1st Armoured Personnel Carrier Squadron (Australia)

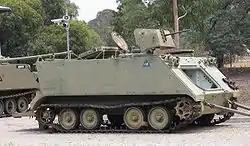
An M113 APC similar to the type used by 1 APC Sqn in Vietnam

In May 1966, an advanced party from the squadron arrived to take over 1 APC Troop's vehicles, while the rest of the squadron, travelling upon the troop carrier , arrived at the 1 ATF base at Nui Dat on 9 June 1966. Under the command of Major Robert Hagerty, who had previously served in Vietnam with the AATTV, the squadron consisted of seven officers and 109 other ranks. Some of these men were national servicemen, although most of the officers and NCOs were regulars drawn from the 1st Armoured Regiment and from 'A' Squadron, 4/19 PWLH.